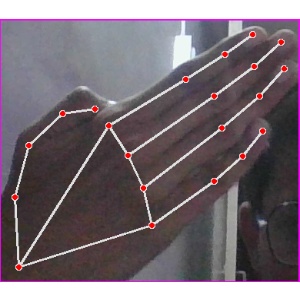
अक्षर: घ